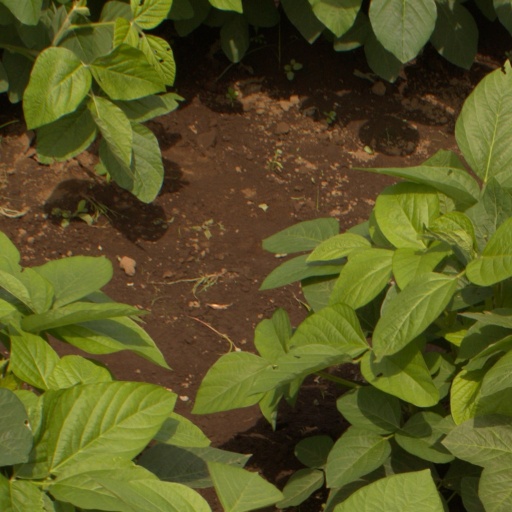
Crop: soybean